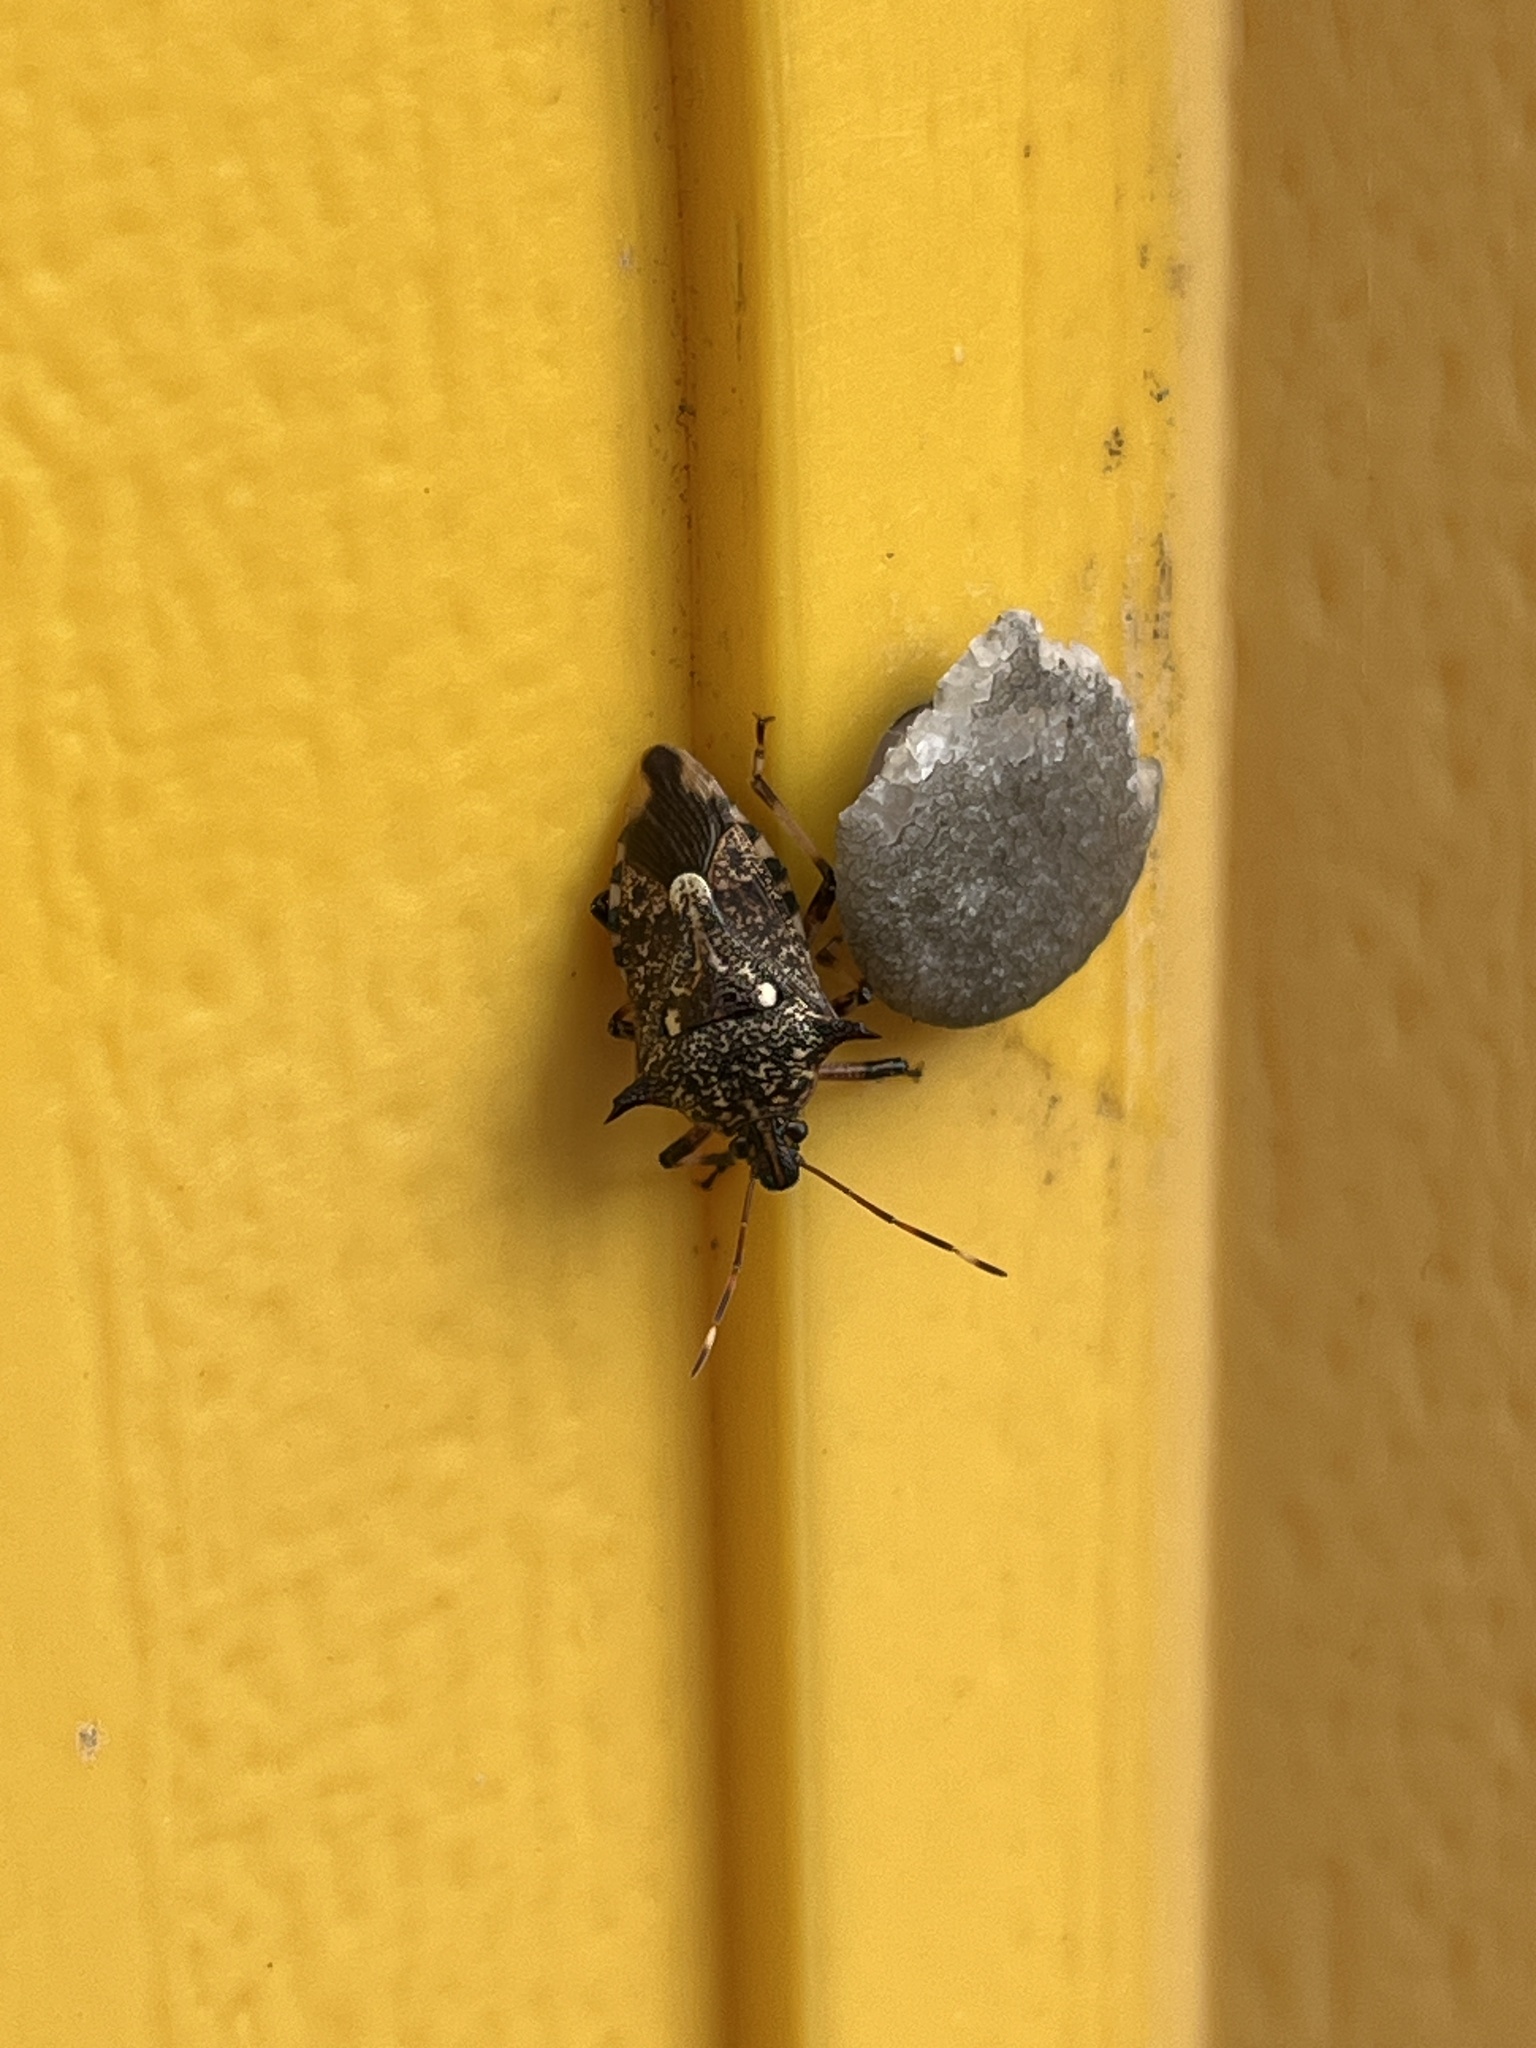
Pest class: stink_bug